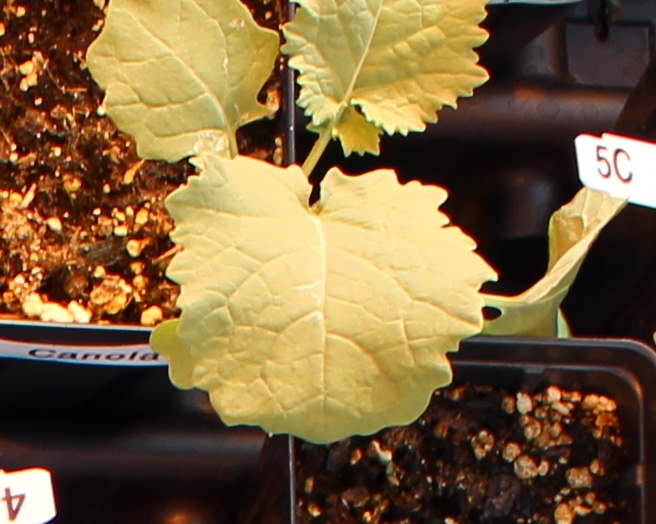
Label: Canola